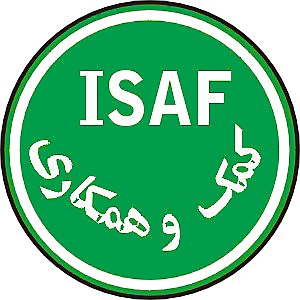
Krigen i Afghanistan (2001-nutid)
Krigen i Afghanistan begyndte den 7. oktober 2001 som reaktion på terrorangrebet den 11. september 2001 mod USA. 11. september startede krigen mod terrorisme. Formålet med invasionen af Afghanistan var at fange Osama bin Laden, ødelægge al-Qaeda og fjerne Taliban-regimet, som havde støttet al-Qaeda og givet det et tilflugtssted.